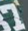
Number: 7